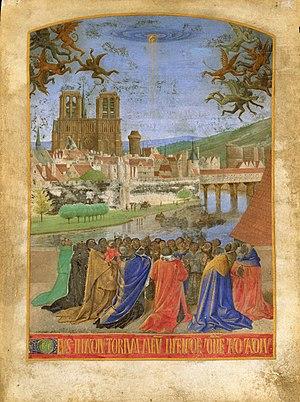
La Descente du Saint-Esprit (The Right Hand of God Protecting the Faithful against the Demons). Heures d'Étienne Chevalier, enluminées par Jean Fouquet. New York, The Metropolitan Museum of Art, Collection Robert Lehman, 1975 (Inv.1975.1.2490) 1984 The Metropolitan Museum of Art. Fouquet a resitué l'épisode du Nouveau Testament évoquant la descente du Saint-Esprit sur les fidèles assidus à la prière, dans un paysage parisien. L'assemblée est placée au niveau de l'hôtel de Nesle depuis un point de vue qui laisse découvrir la partie sud de la Cité. À droite, le pont Saint-Michel enjambe le bras de la Seine devant le Petit Châtelet. Viennent ensuite les toitures de l'Hôtel-Dieu et la tour de l'évêché, puis l'imposante façade de Notre-Dame. Devant la cathédrale s'étend le quartier dense de la rue Neuve-Notre-Dame, où se pratiquaient les métiers du livre.
Le pont Saint-Michel relie la place Saint-Michel au boulevard du Palais sur l'île de la Cité, à Paris. Il doit son nom au voisinage d'une chapelle consacrée à Saint-Michel qui existait dans le Palais royal.
La cathédrale Notre-Dame de Paris, communément appelée Notre-Dame, est l'un des monuments les plus emblématiques de Paris et de la France. Elle est située sur l'île de la Cité et est un lieu de culte catholique, siège de l'archidiocèse de Paris, dédiée à la Vierge Marie.
Jean Fouquet, né vers 1420, peut-être à Tours, et mort entre 1478 et 1481, probablement dans la même ville, est considéré comme l'un des plus grands peintres de la première Renaissance et le rénovateur de la peinture française du XVᵉ siècle.
Cet article expose les itinéraires du roi Louis XI de 1461 à 1483.